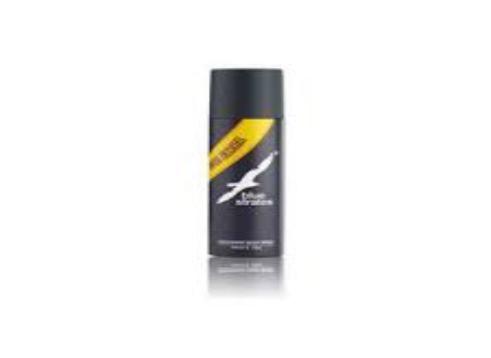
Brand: Blue Stratos
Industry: Necessities